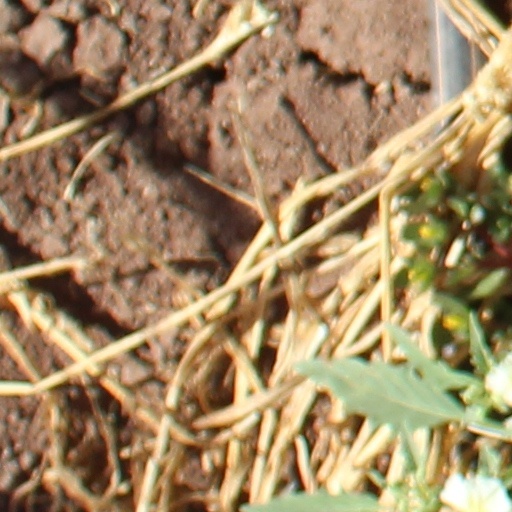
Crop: wheat